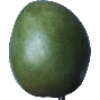
Label: mango